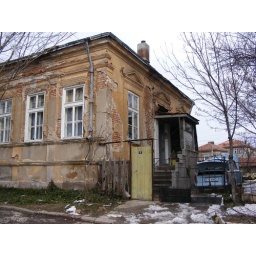
A quaint house I found with a blue Lada in the drive way